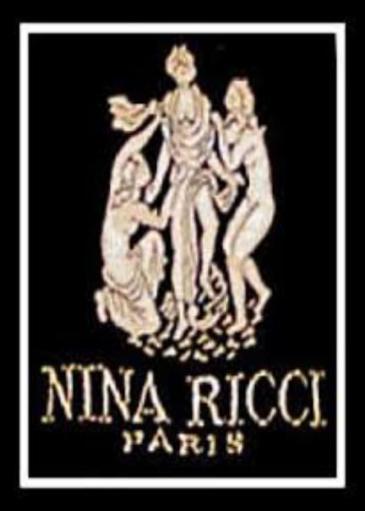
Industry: Clothes